Bradley railway station

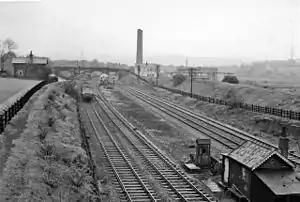
Site of Bradley Station view NE, towards Bradley Wood Junction and Brighouse (left), Heaton Lodge Junction and Mirfield (also Spen Valley loop) (right)

Bradley railway station served the district of Bradley, West Yorkshire, England until closure in 1950.